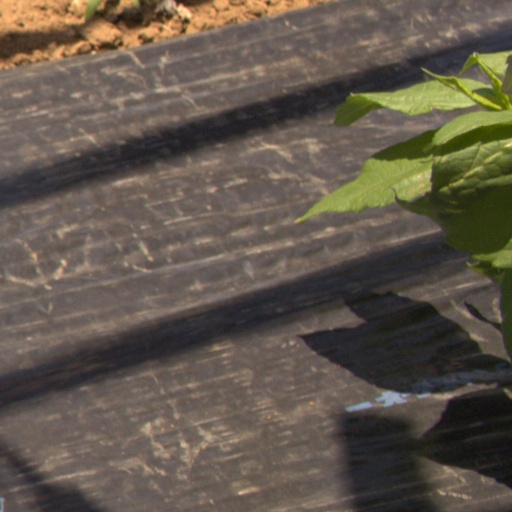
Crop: Jerusalem artichoke